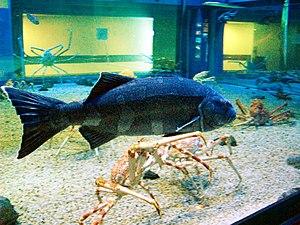
Anoplopomatidae est une famille de poissons téléostéens de l'ordre des Scorpaeniformes.
Les Anoplopomatoidei sont un sous-ordre de poissons téléostéens.